Black Sea raid

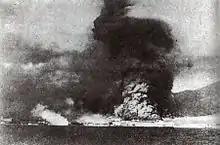
Novorossiysk harbour bombarded by the Ottoman cruiser "Midilli" (formerly SMS "Breslau")

At around the same time "Hamidieh" arrived off of Feodosia. Seeing no signs of armed opposition, a German and a Turkish officer went ashore to warn the civilian population before bombarding the port two hours later. After attacking Feodosia, "Hamidieh" bombarded Yalta, setting several granaries on fire.